What Every Woman Knows (play)

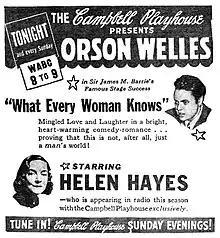
Helen Hayes reprised her stage and screen success on CBS Radio's "The Campbell Playhouse" (1939)

"What Every Woman Knows" was popular on Broadway, enjoying 198 performances during its first run. Helen Hayes starred in the 1926 Broadway revival, which ran 268 performances.